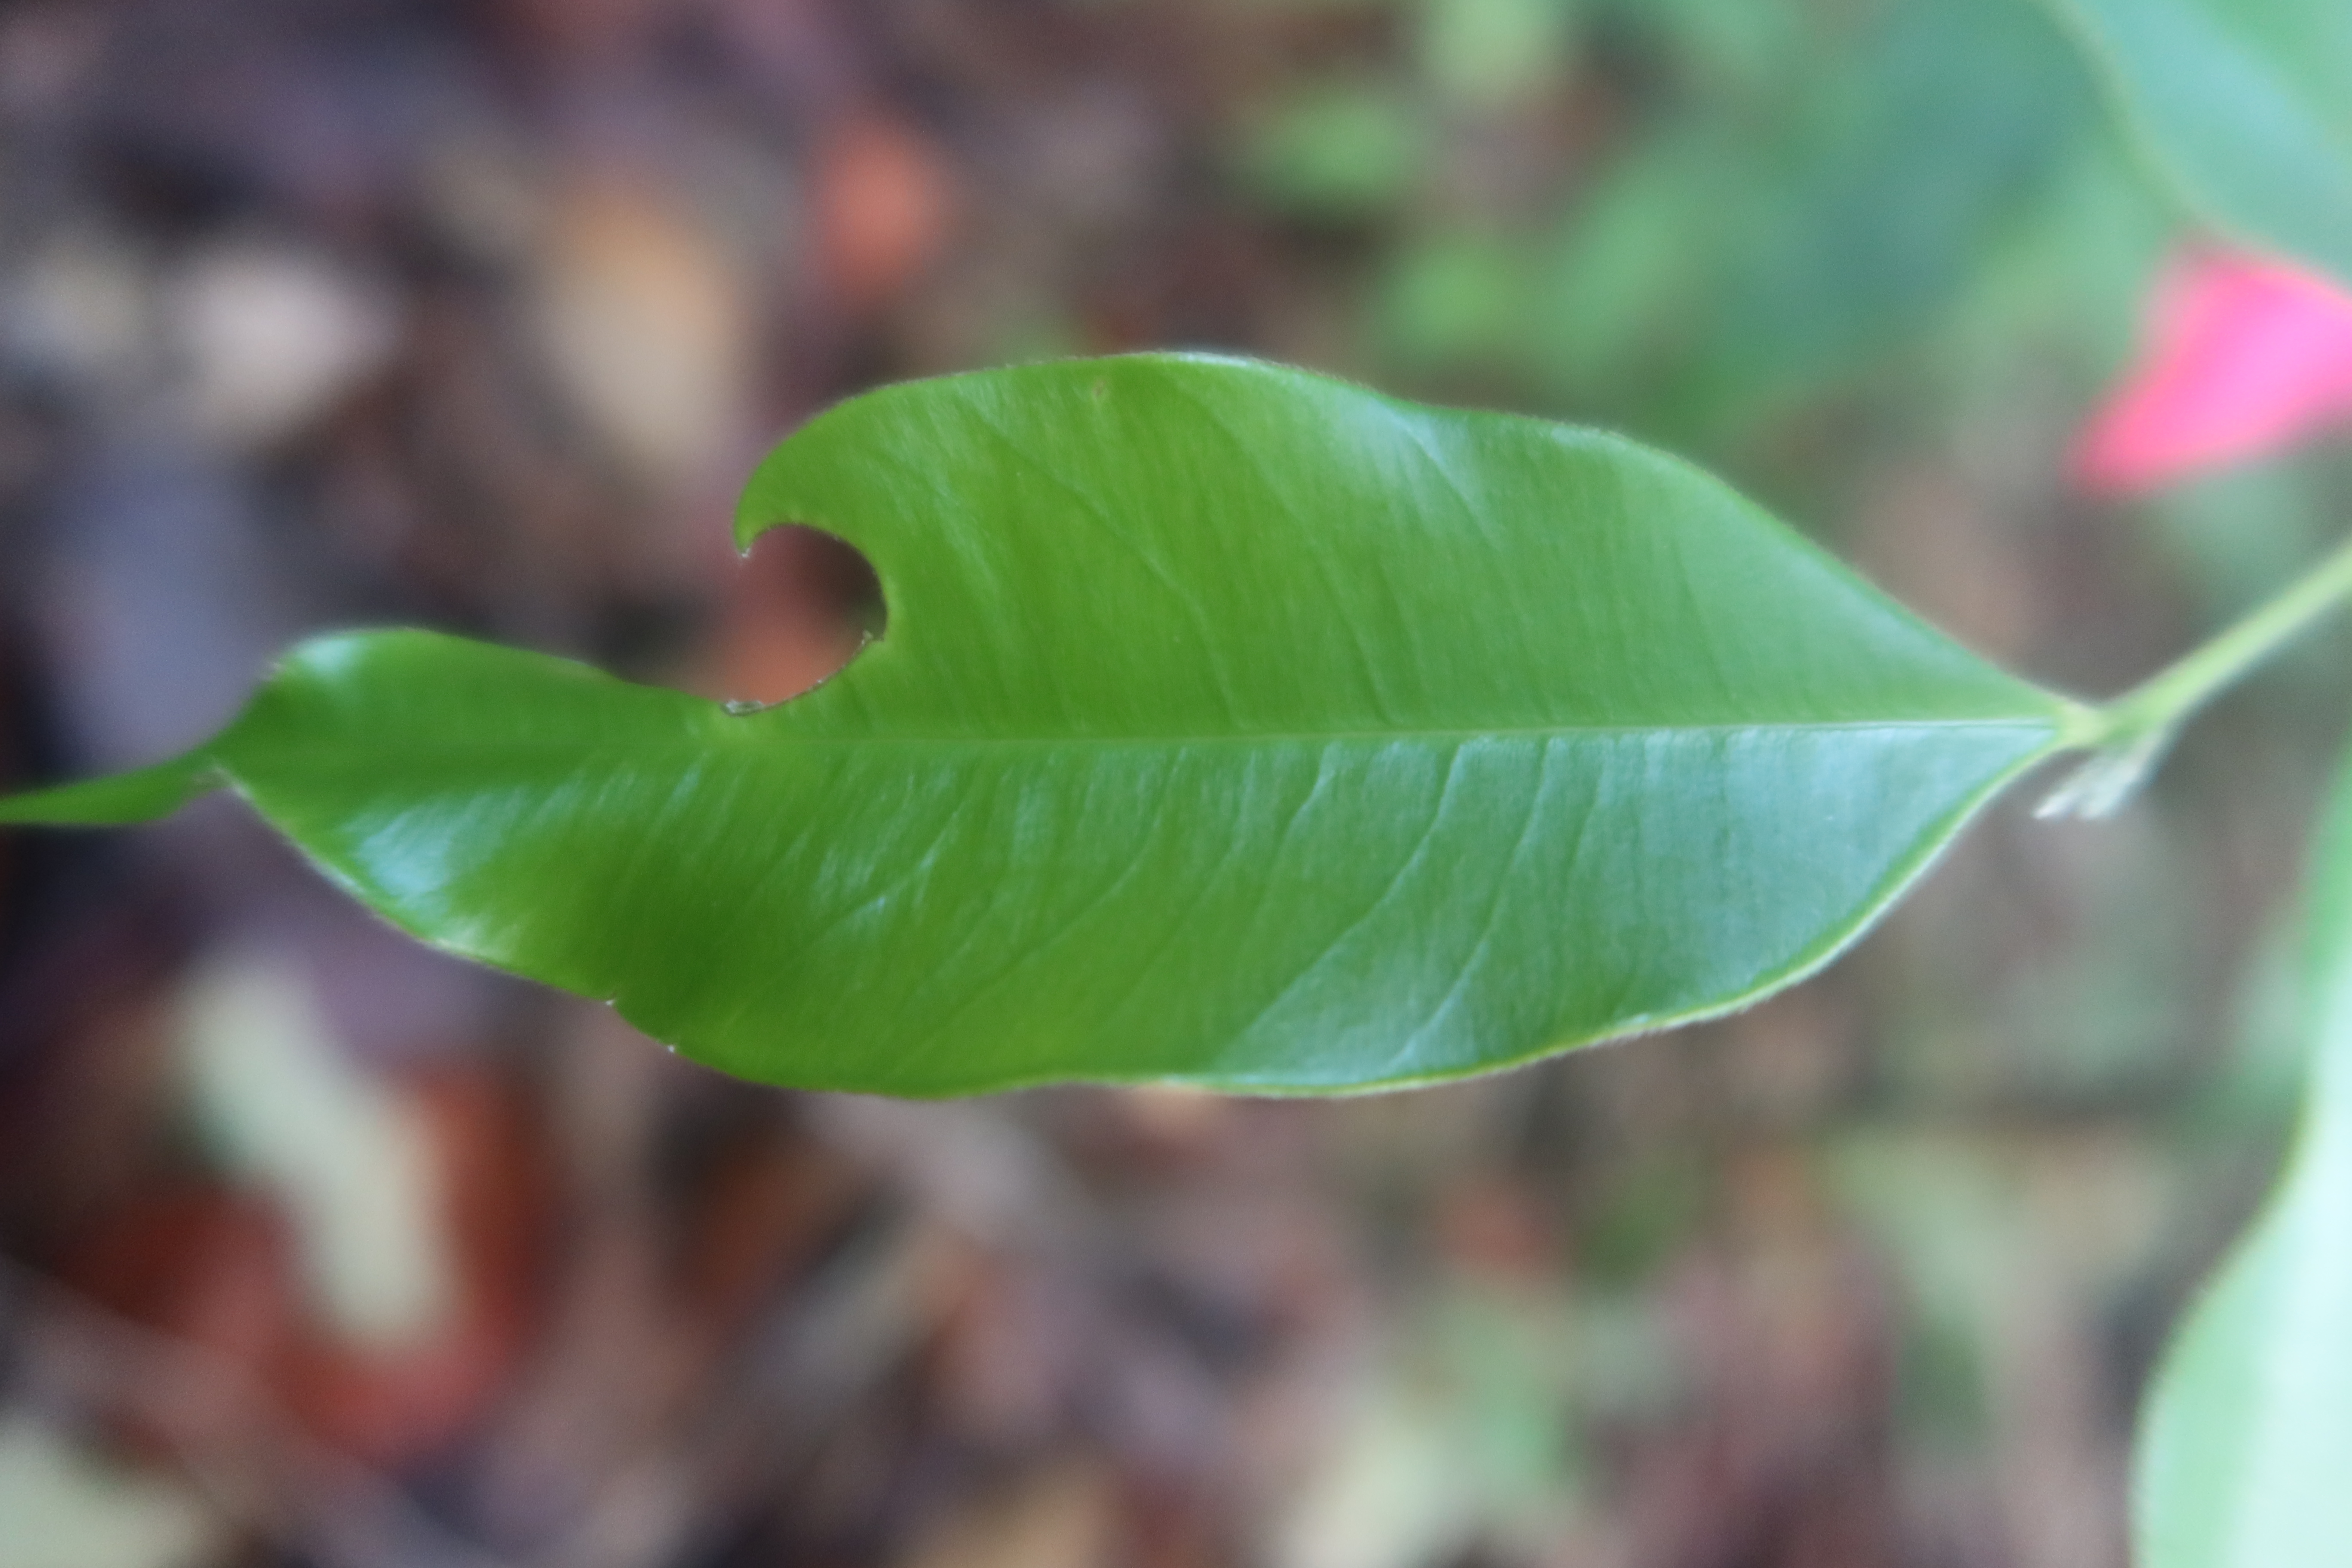
Label: Mosaic Viruses